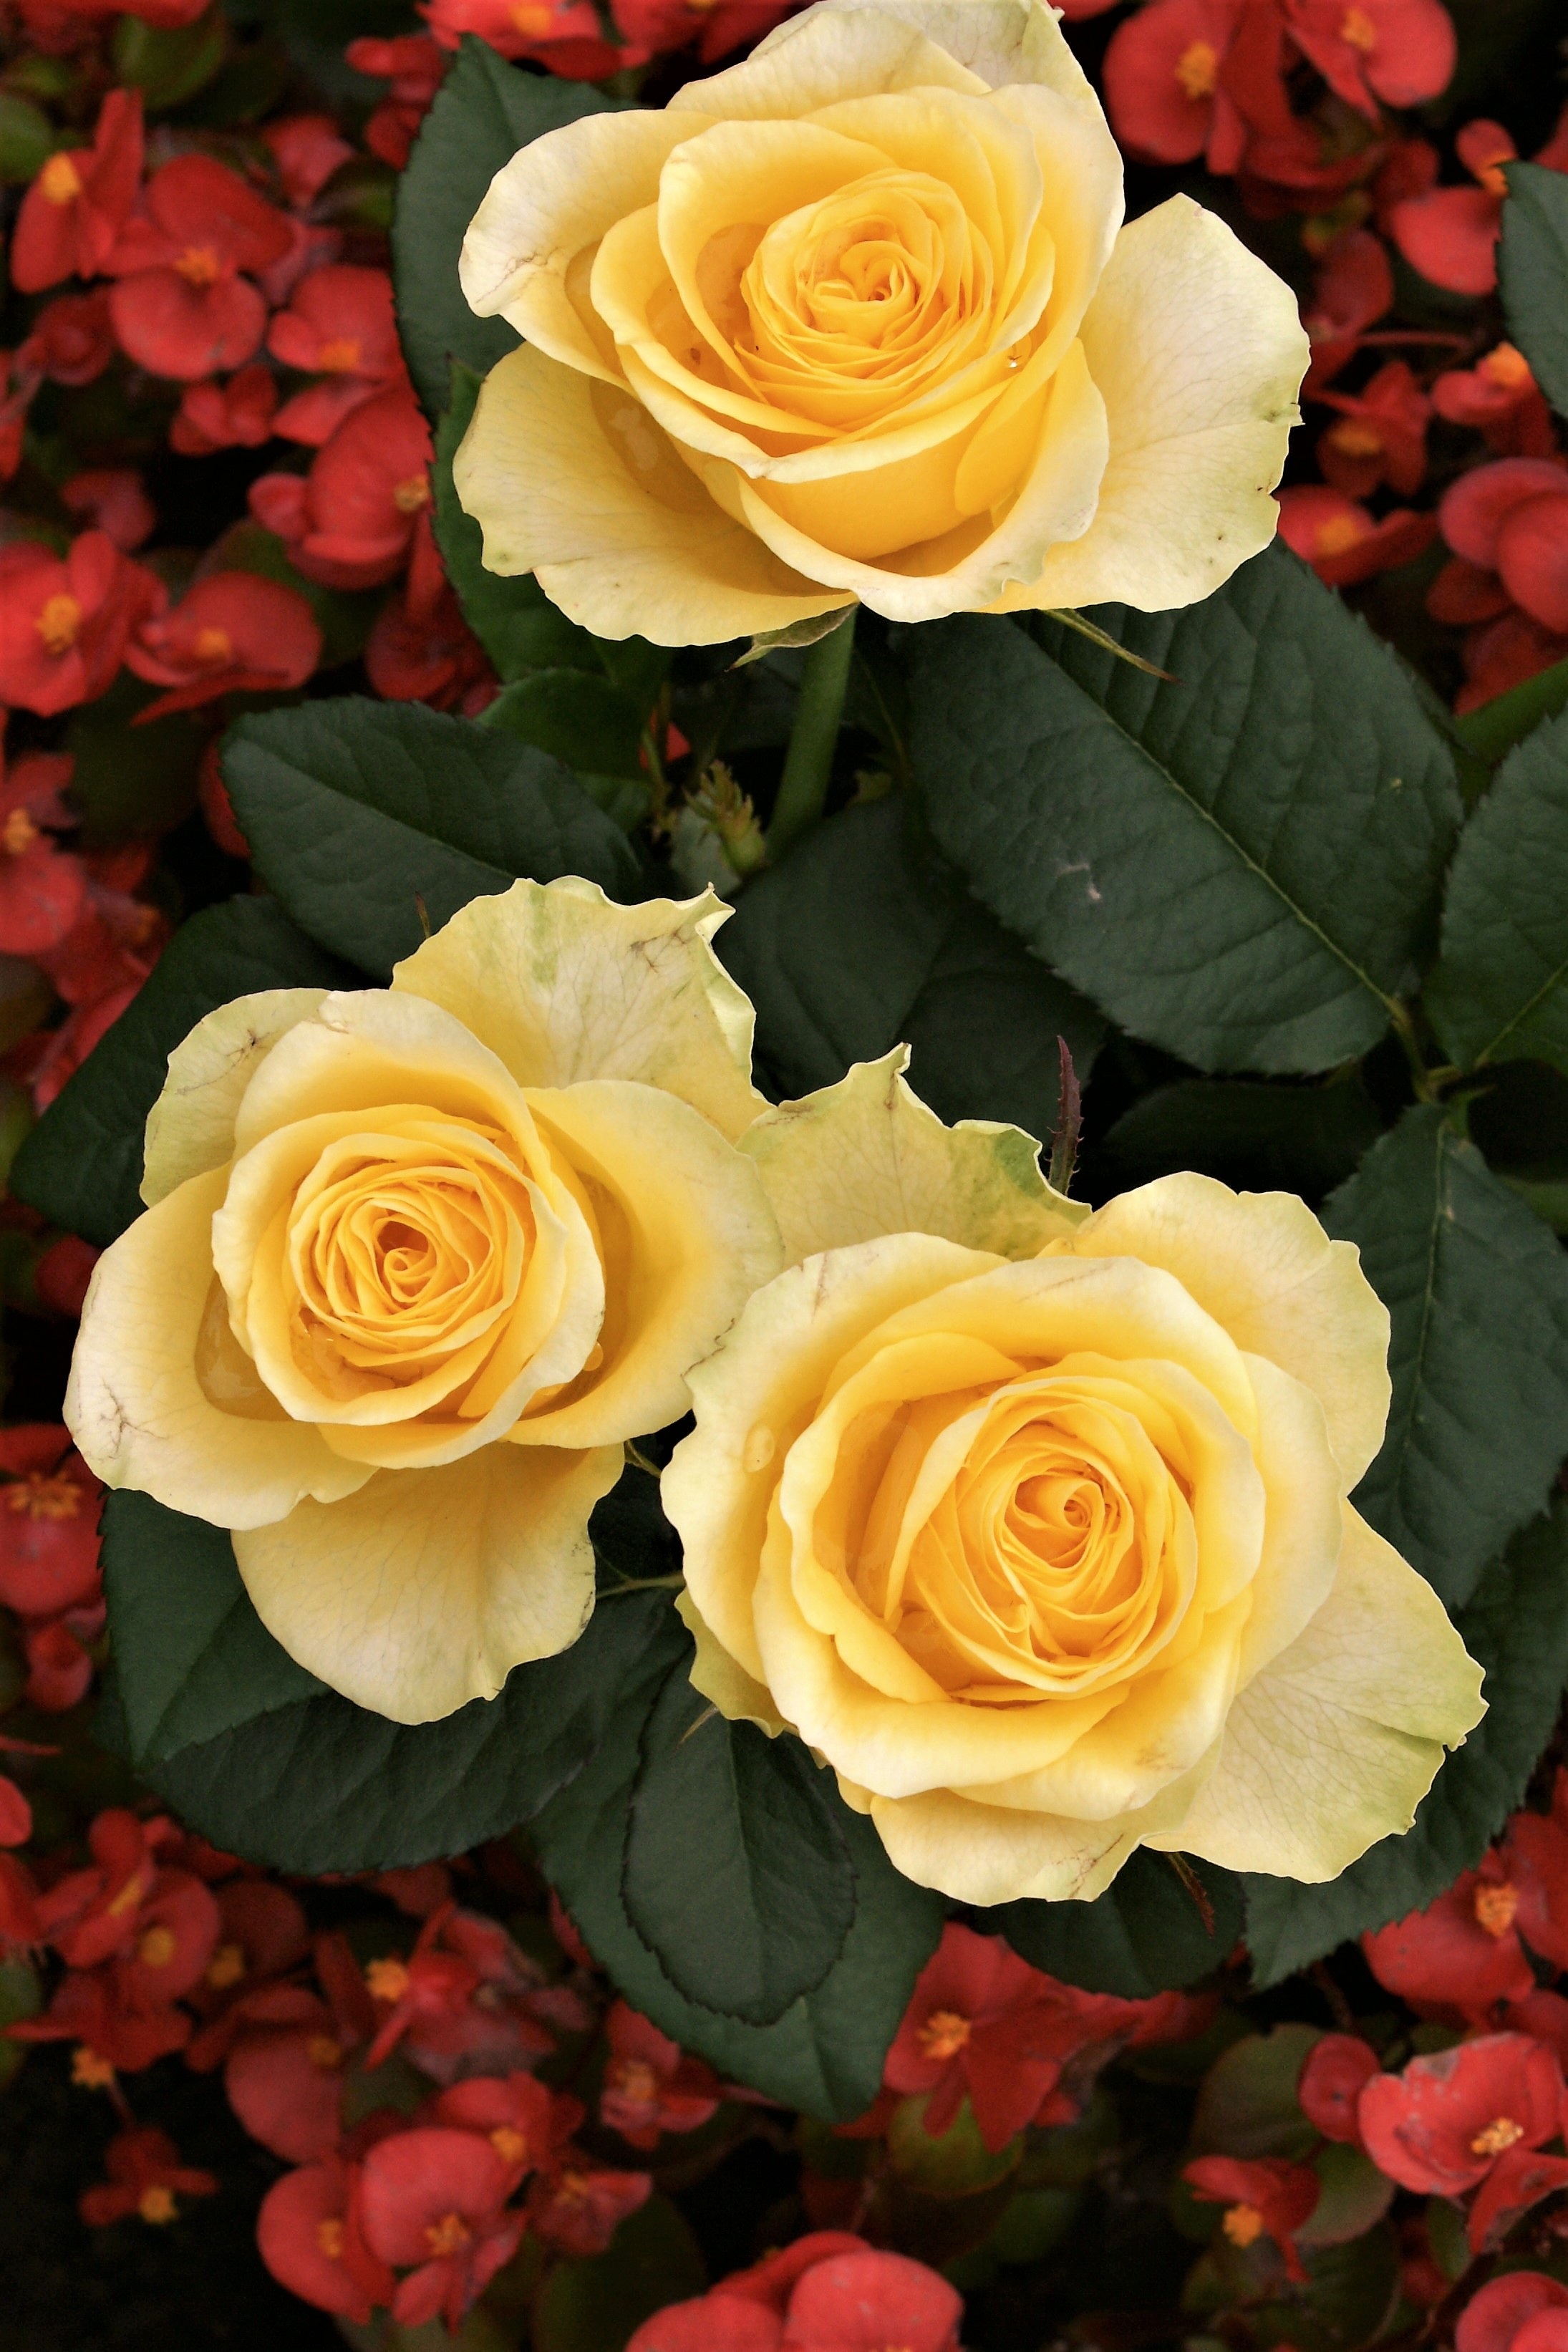
nature, plant, flower, petal, rose, red, yellow, flowers, roses, strauss, floristry, floribunda, flowering plant, garden roses, rose family, flower bouquet, cut flowers, floral design, land plant, rose order, flower arranging